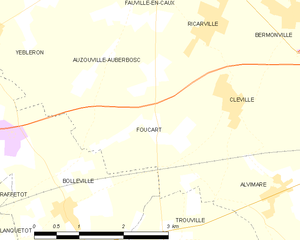
Carte des communes françaises Foucart
Foucart est une commune française située dans le département de la Seine-Maritime en région Normandie.